David Crosby

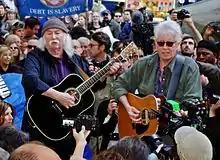
Crosby "(left)" with Graham Nash during an Occupy Wall Street protest in 2011

As a duo, Crosby & Nash (C&N) released four studio albums and two live albums, including "Another Stoney Evening", which features the duo in a 1971 acoustic performance with no supporting band. Crosby songs recorded by C&N in the 1970s include "Whole Cloth", "Where Will I Be?", "Page 43", "Games", "The Wall Song", "Carry Me", "Bittersweet", "Naked in the Rain" (co-written with Nash), "Low Down Payment", "Homeward Through the Haze", "Time After Time", "Dancer", "Taken at All" (also co-written with Nash), and "Foolish Man". During the mid-1970s, Crosby and Nash enjoyed careers as session musicians, contributing harmonies and background vocals to albums by Joni Mitchell, Jackson Browne (whom Crosby had initially championed as an emerging songwriter), Dave Mason, Rick Roberts, James Taylor (most notably "Lighthouse" and "Mexico"), Art Garfunkel, Carole King, Elton John, JD Souther, and Gary Wright.